The Train Wreckers

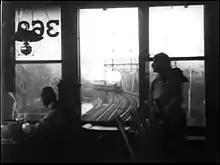
Screenshot: The railroad switch cabin

The Train Wreckers is a 1905 American silent drama film, directed by Edwin S. Porter. In the film, the daughter of a railway switchman and lover of a locomotive engineer defeats outlaws trying to derail a train.